Campus Martius (Ohio)

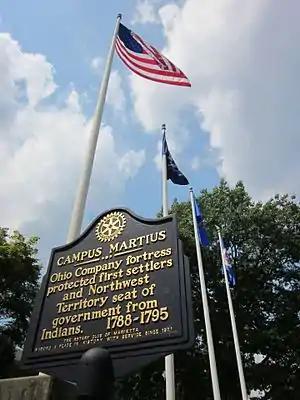
Campus Martius plaque at Marietta, Ohio

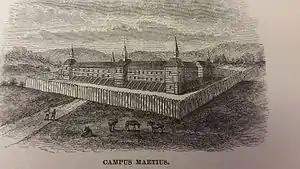
Campus Martius

Campus Martius was a defensive fortification at the Marietta, Ohio settlement. It was home to Rufus Putnam, Benjamin Tupper, Arthur St. Clair, and other pioneers from the Ohio Company of Associates during the Northwest Indian War. Major Anselm Tupper was commander of the Campus Martius during the war. Construction began in 1788 and was fully completed in 1791. The Campus Martius was located on the east side of the Muskingum River and upriver from its confluence with the Ohio River. A firsthand description of the fort is provided in Hildreth's "Pioneer History",